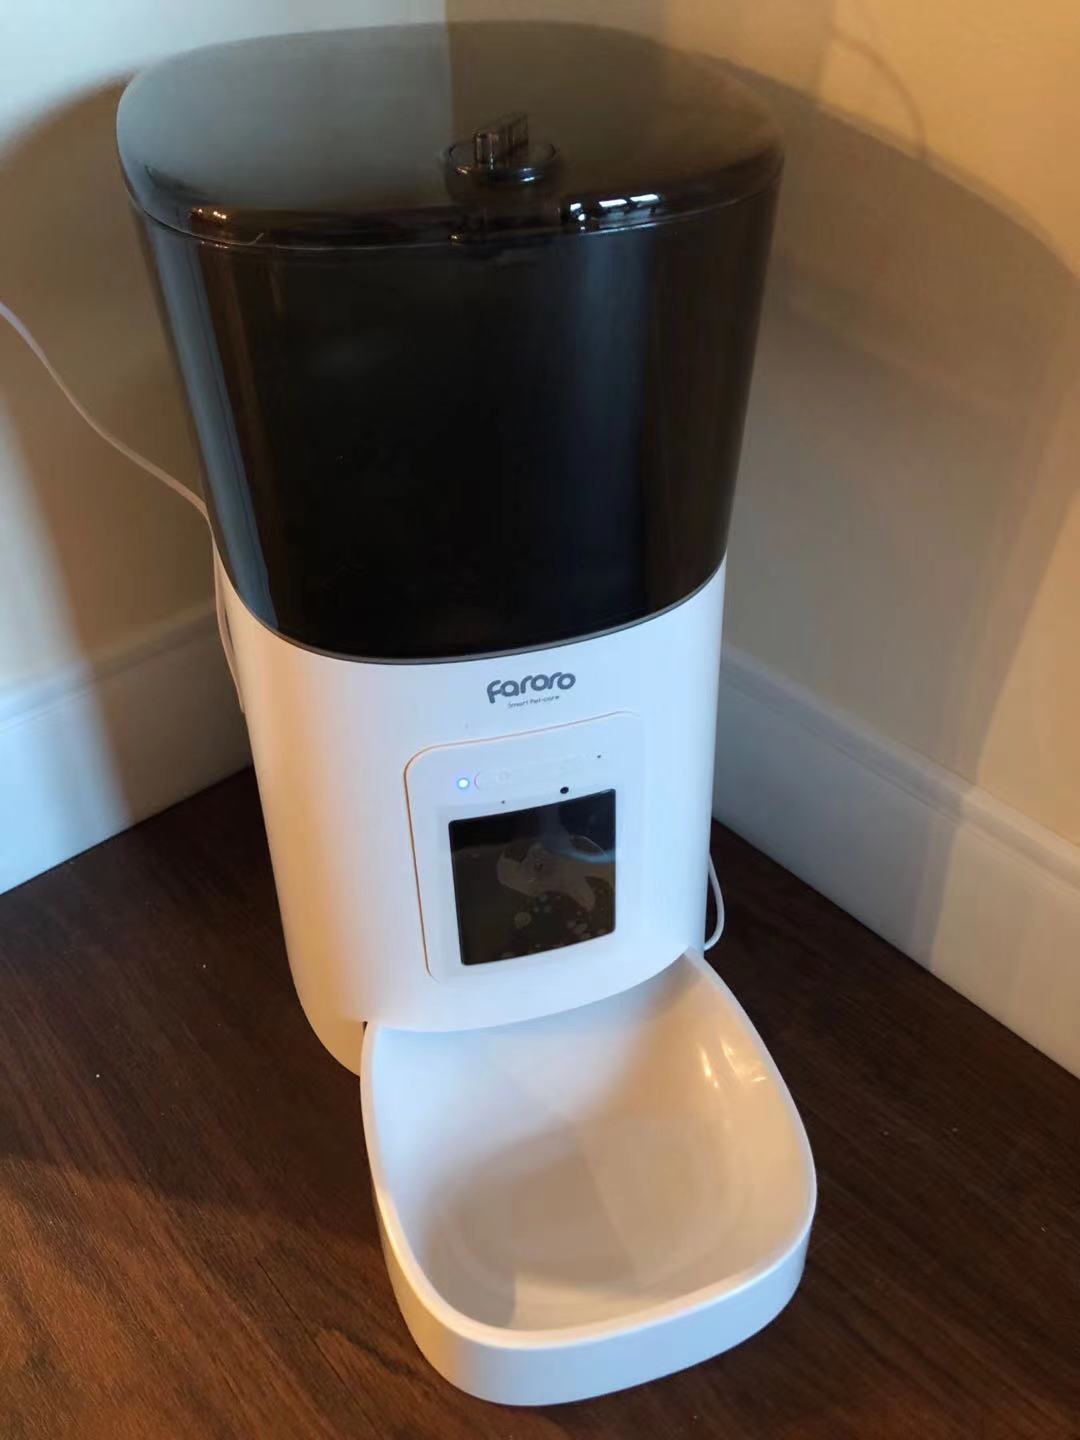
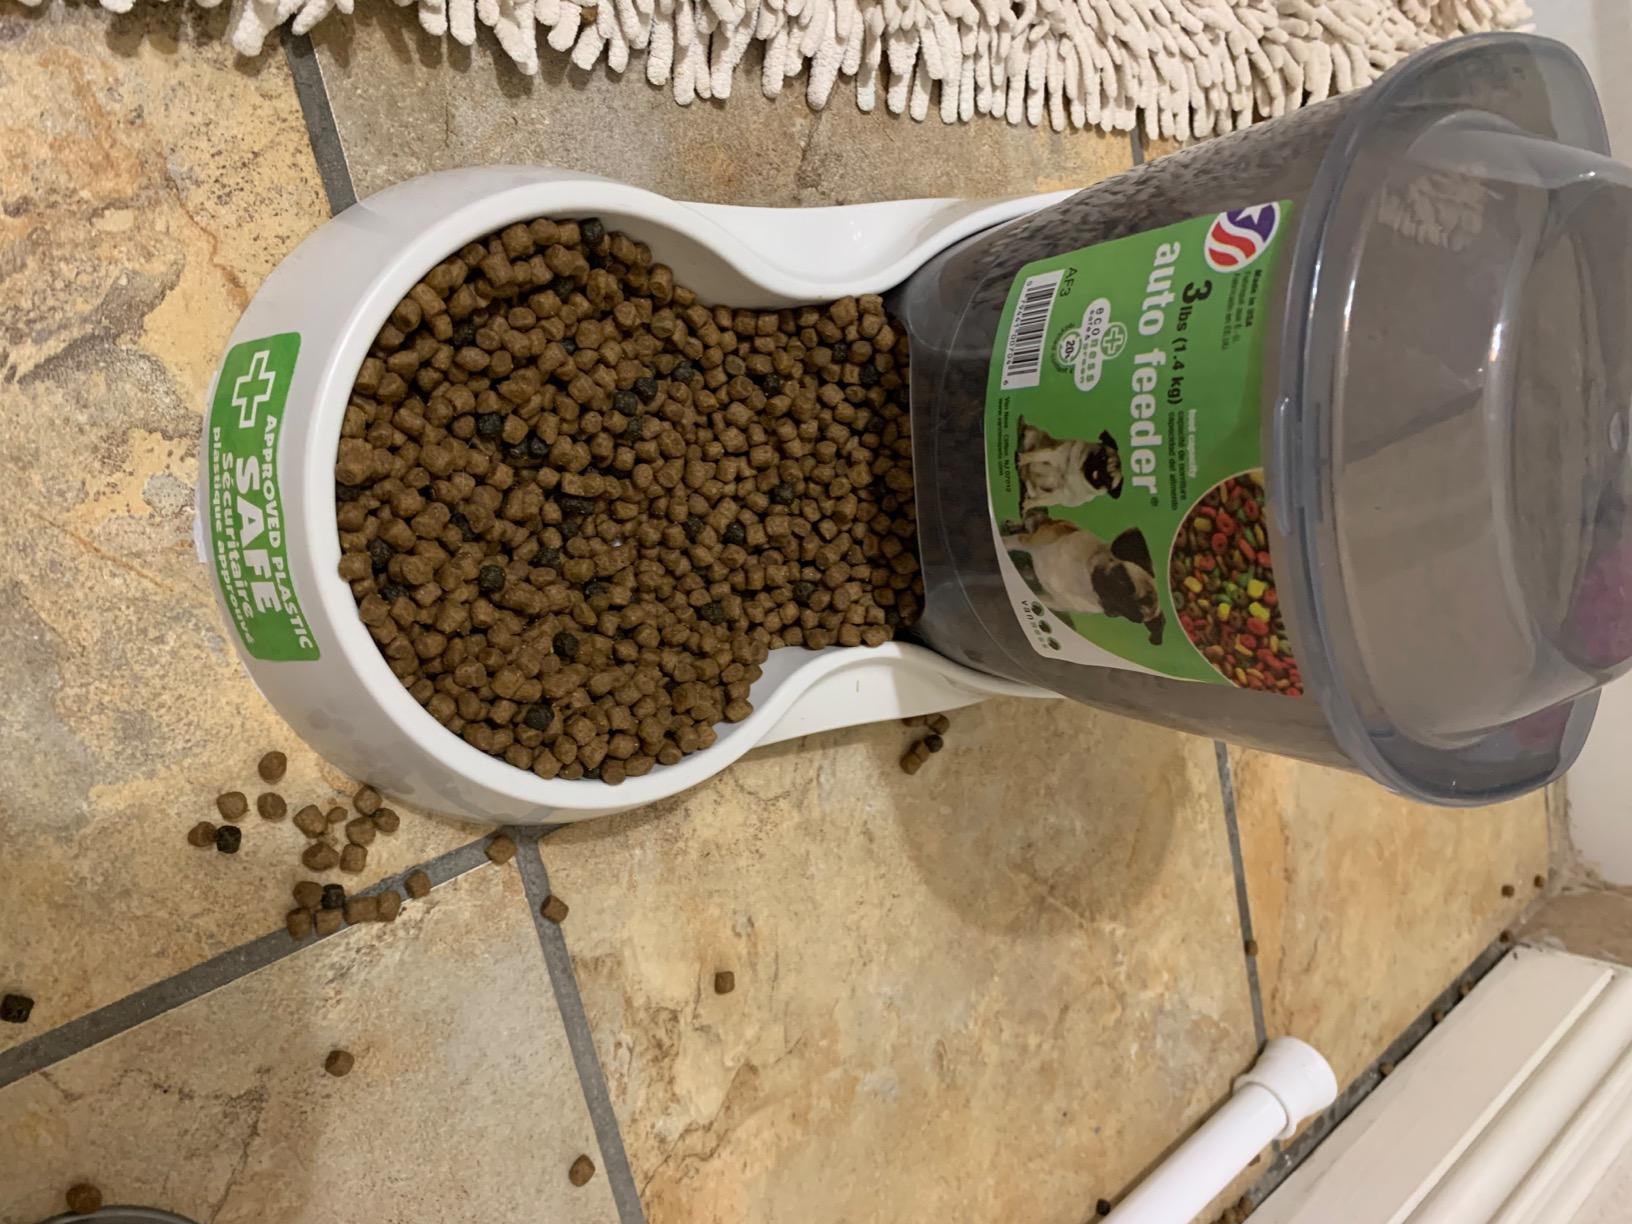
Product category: items_feeder
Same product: no